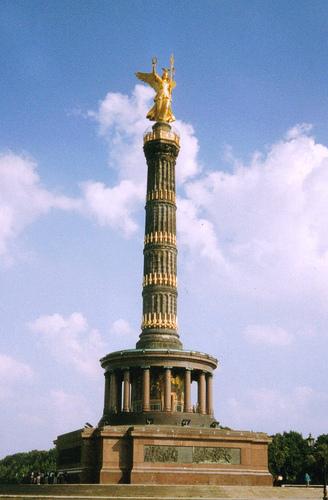
Weather: cloudy or overcast